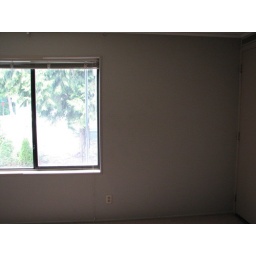
twords right corner of window wall in bedroom